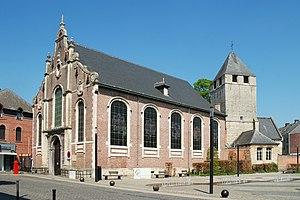
Belgique - Termonde - Église Saint-Gilles
Termonde est une ville néerlandophone de Belgique, chef-lieu d'arrondissement situé dans la province de Flandre-Orientale en Région flamande, dans le Denderstreek.
L'église Saint-Gilles est un édifice de style gothique et néo-baroque situé à Termonde, dans la province de Flandre orientale en Belgique.